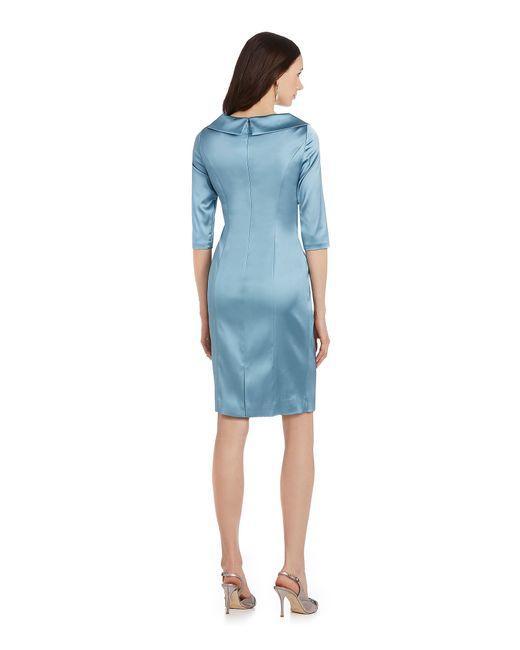
Himmelblaues, einfarbiges Damenkleid mit rundem Kragen